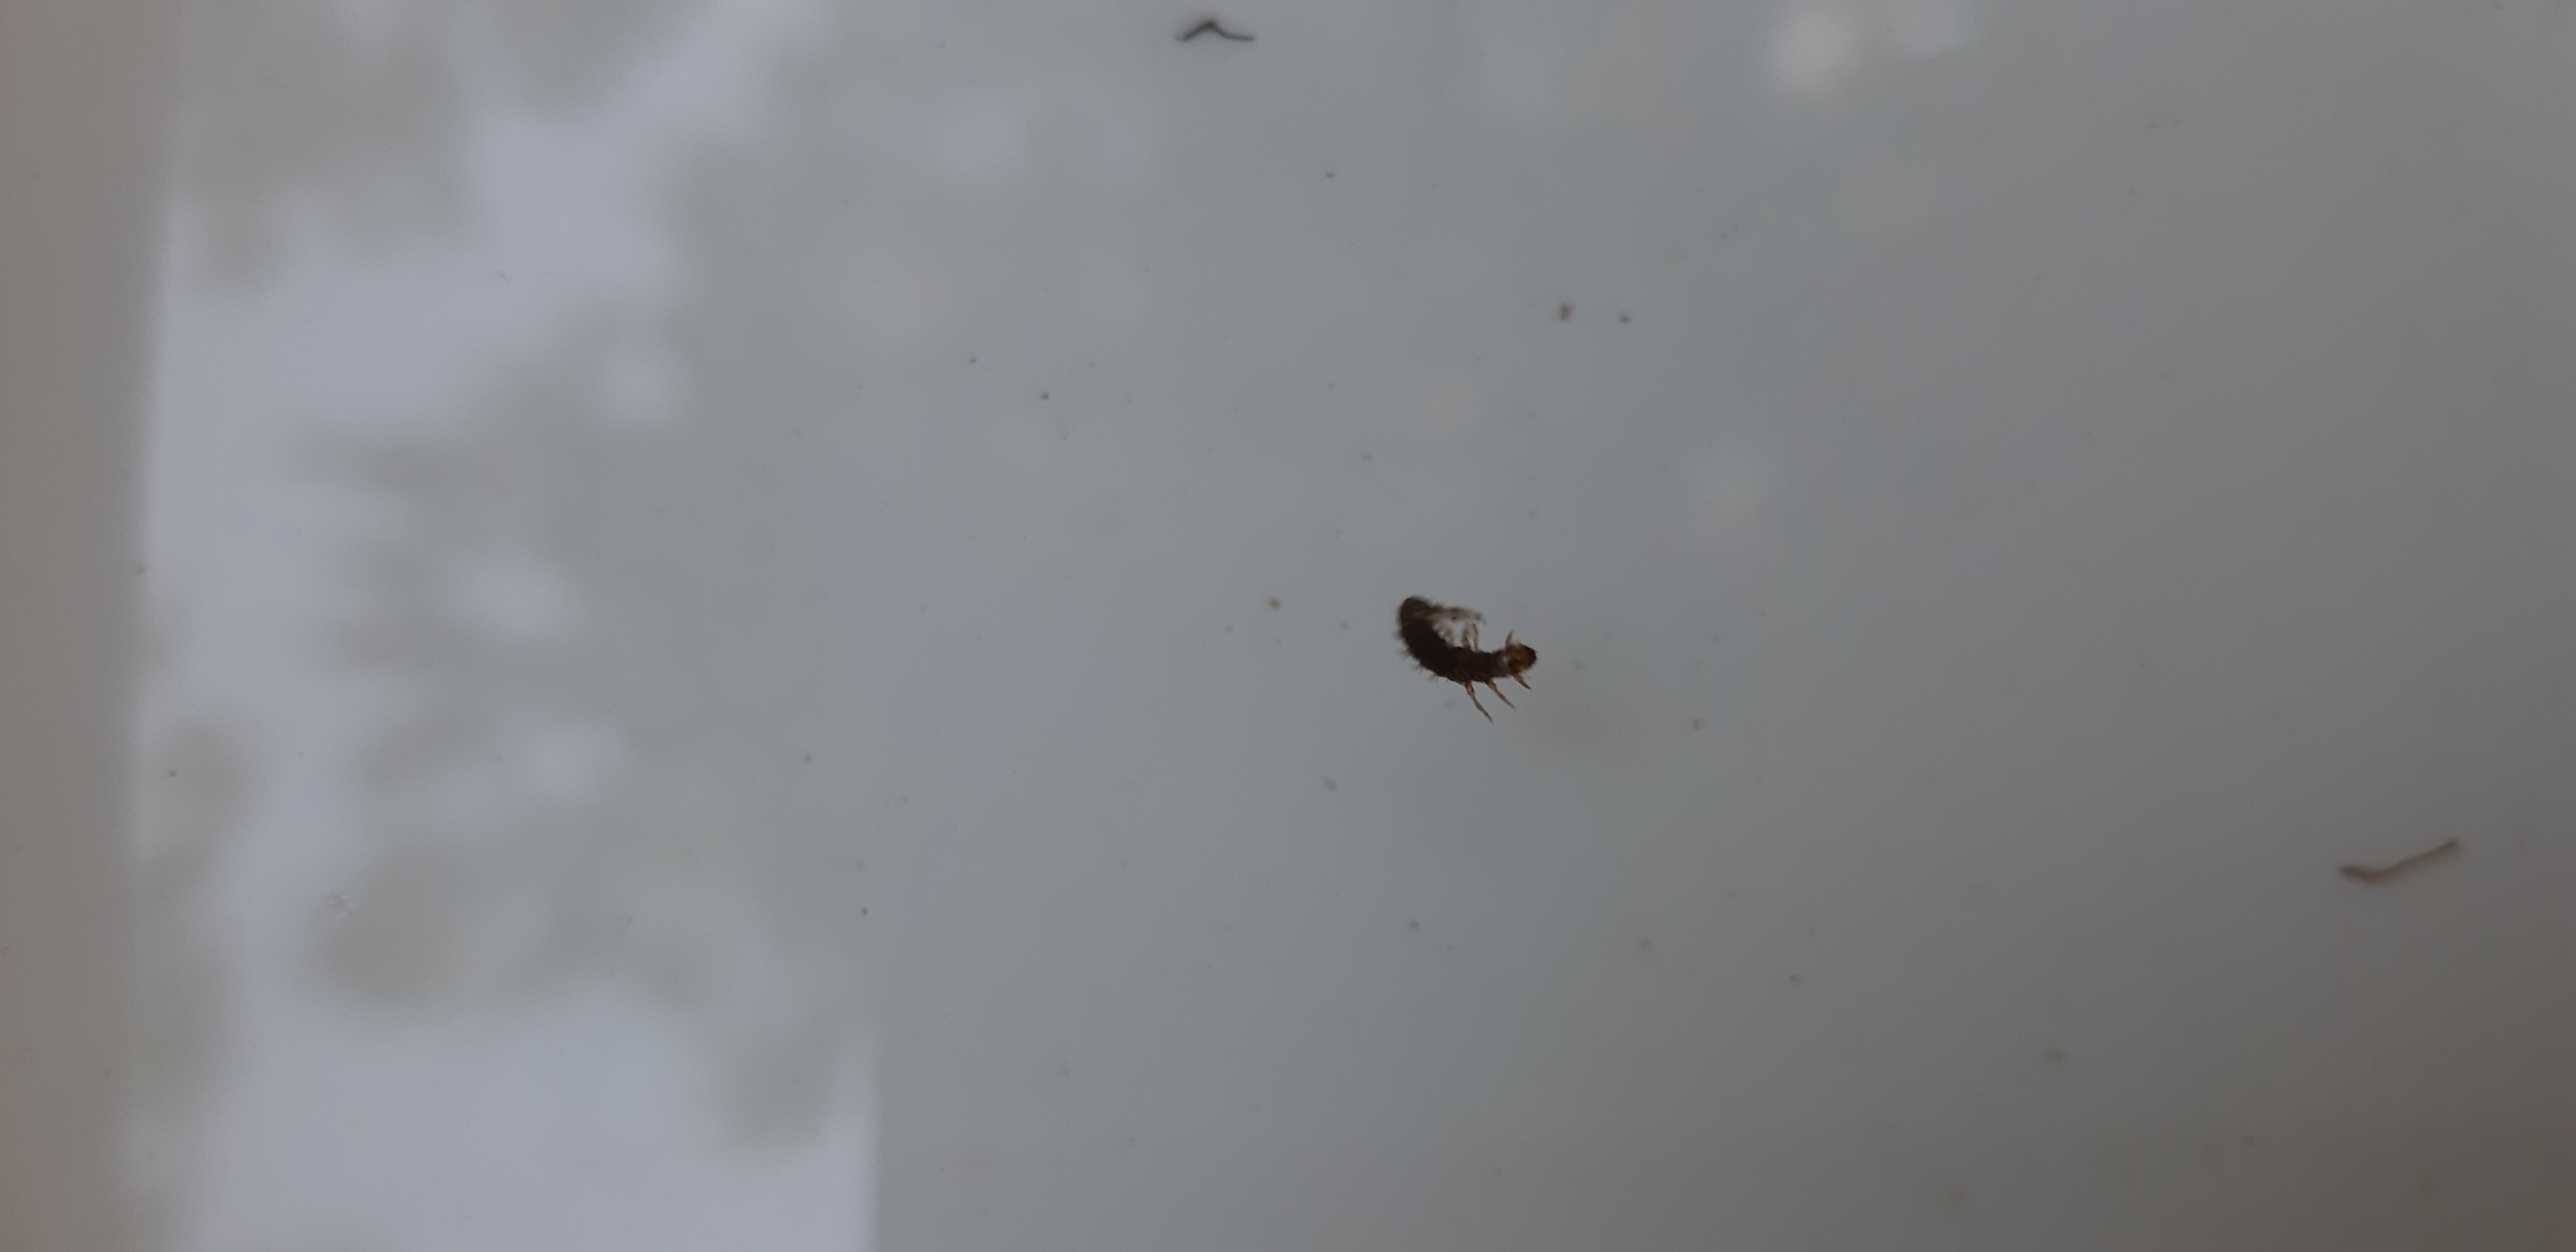
Macroinvertebrate group: caddisflies